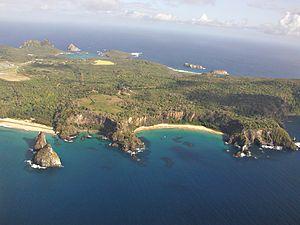
Amerigo Vespucci, né le 9 mars 1454 à Florence, dans la république du même nom, et mort le 22 février 1512 à Séville en Castille, est un commerçant, navigateur et explorateur florentin.